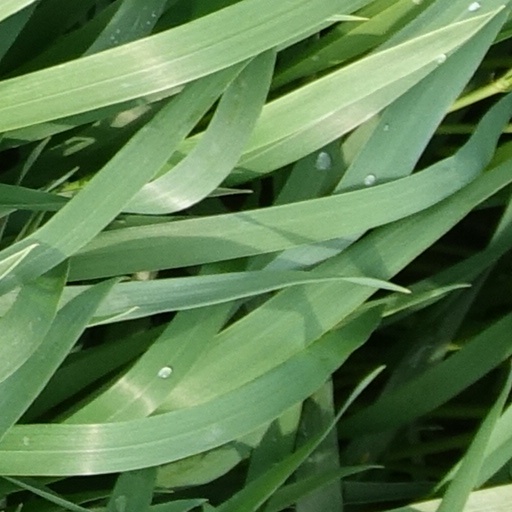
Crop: wheat